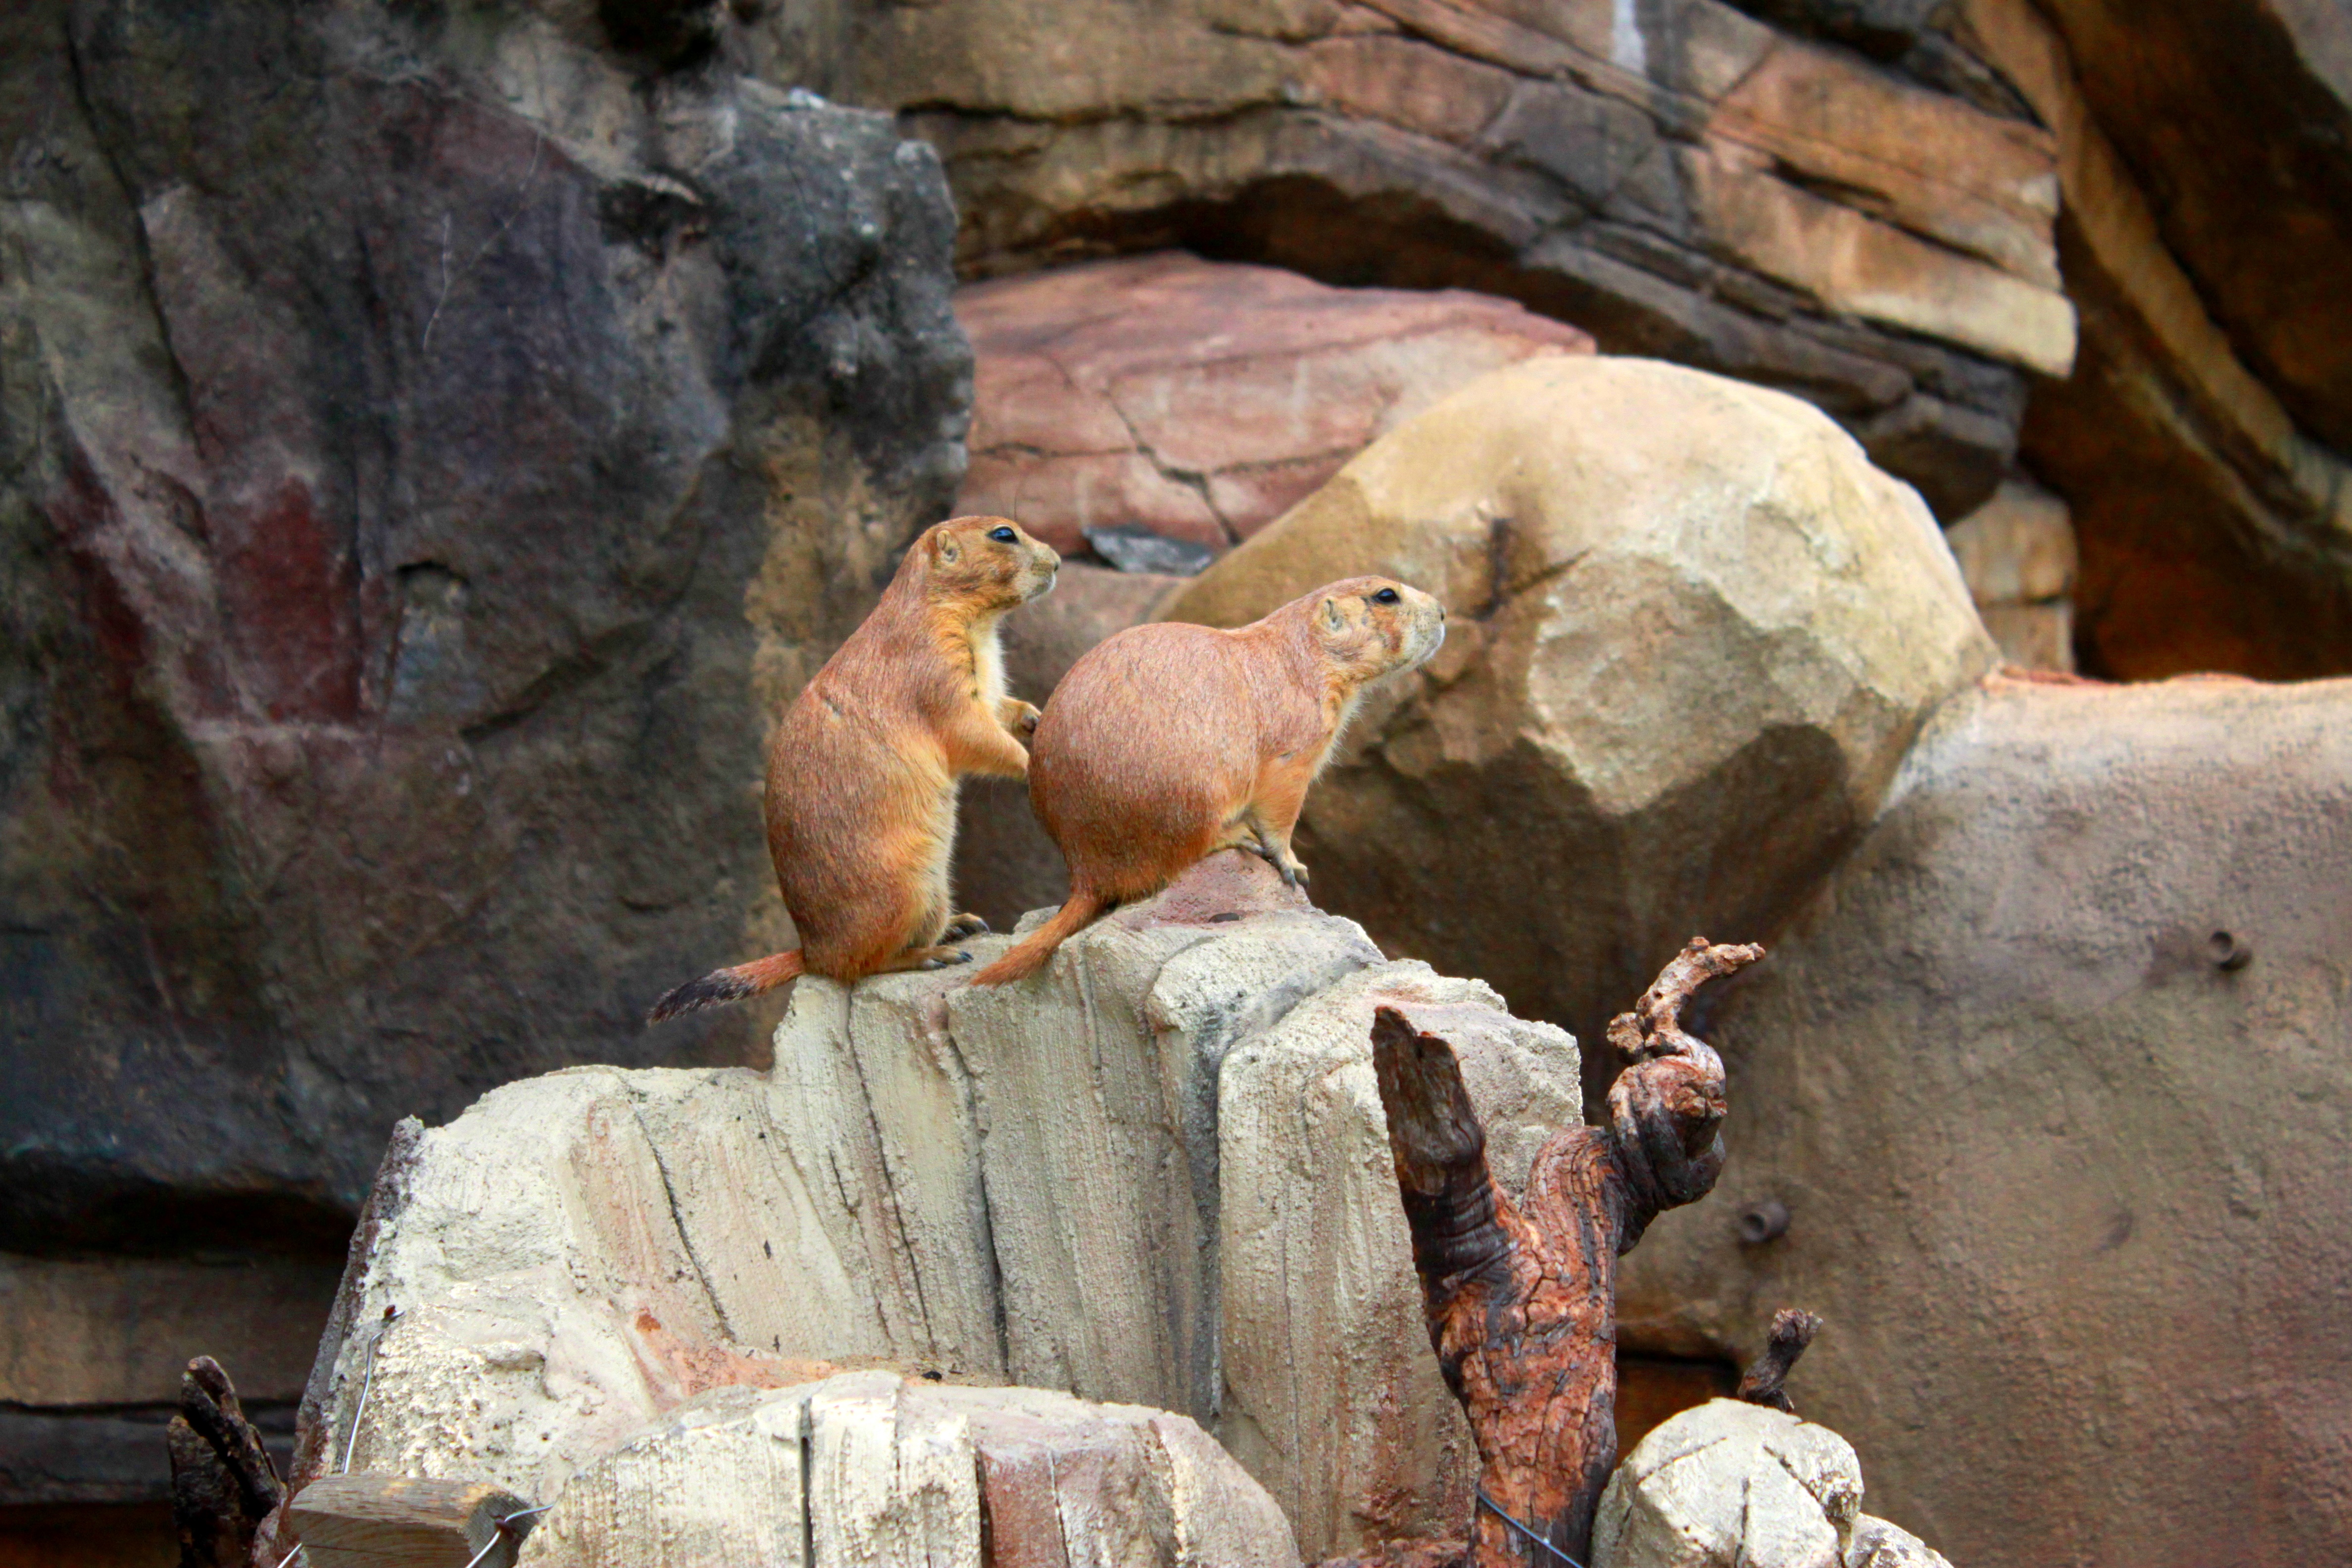
rock, animal, cute, zoo, squirrel, geology, wadi, seoul national university park, prairie dock